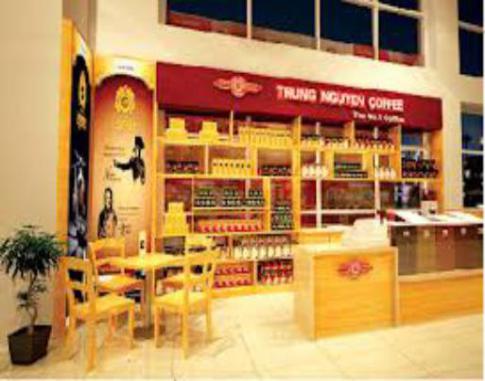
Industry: Food